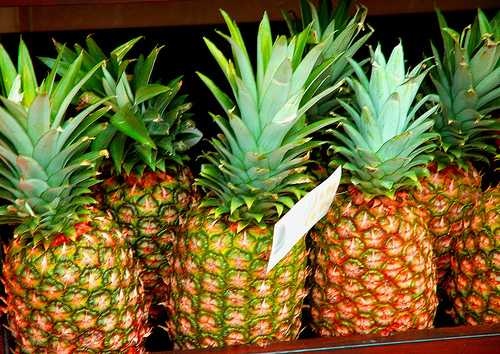
Label: Pineapple